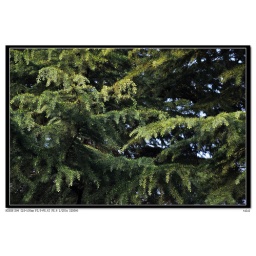
pine tree in front of genetic building